Powers Caldera

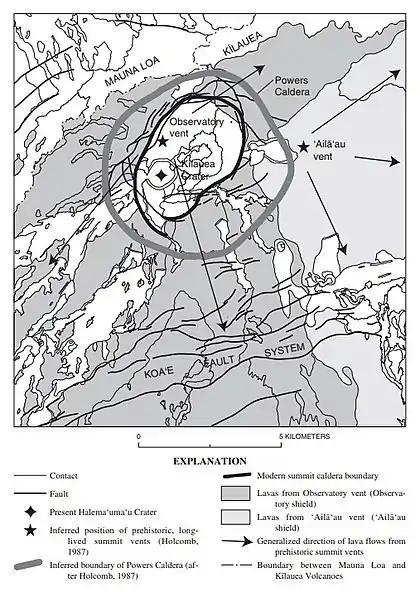
Geological map of the Kïlauea summit area outlining the Powers Caldera

The Powers Caldera is a buried summit caldera of Kīlauea on the Big Island of Hawaii. It is the precursor to the modern but smaller Kīlauea Caldera, having formed about 2,200 years ago as a result of powerful phreatomagmatic eruptions. These explosive eruptions lasted for a period of about 1,200 years, during which time the Uwēkahuna Ash Member was deposited. Sometime between 850 and 950 CE, the most powerful explosive eruption sent rocks weighing at least from the summit. Golf ball-sized rocks fell at the coast, away.